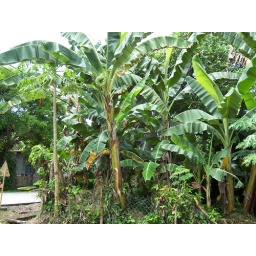
I remember these banana plant near our house in Malinao